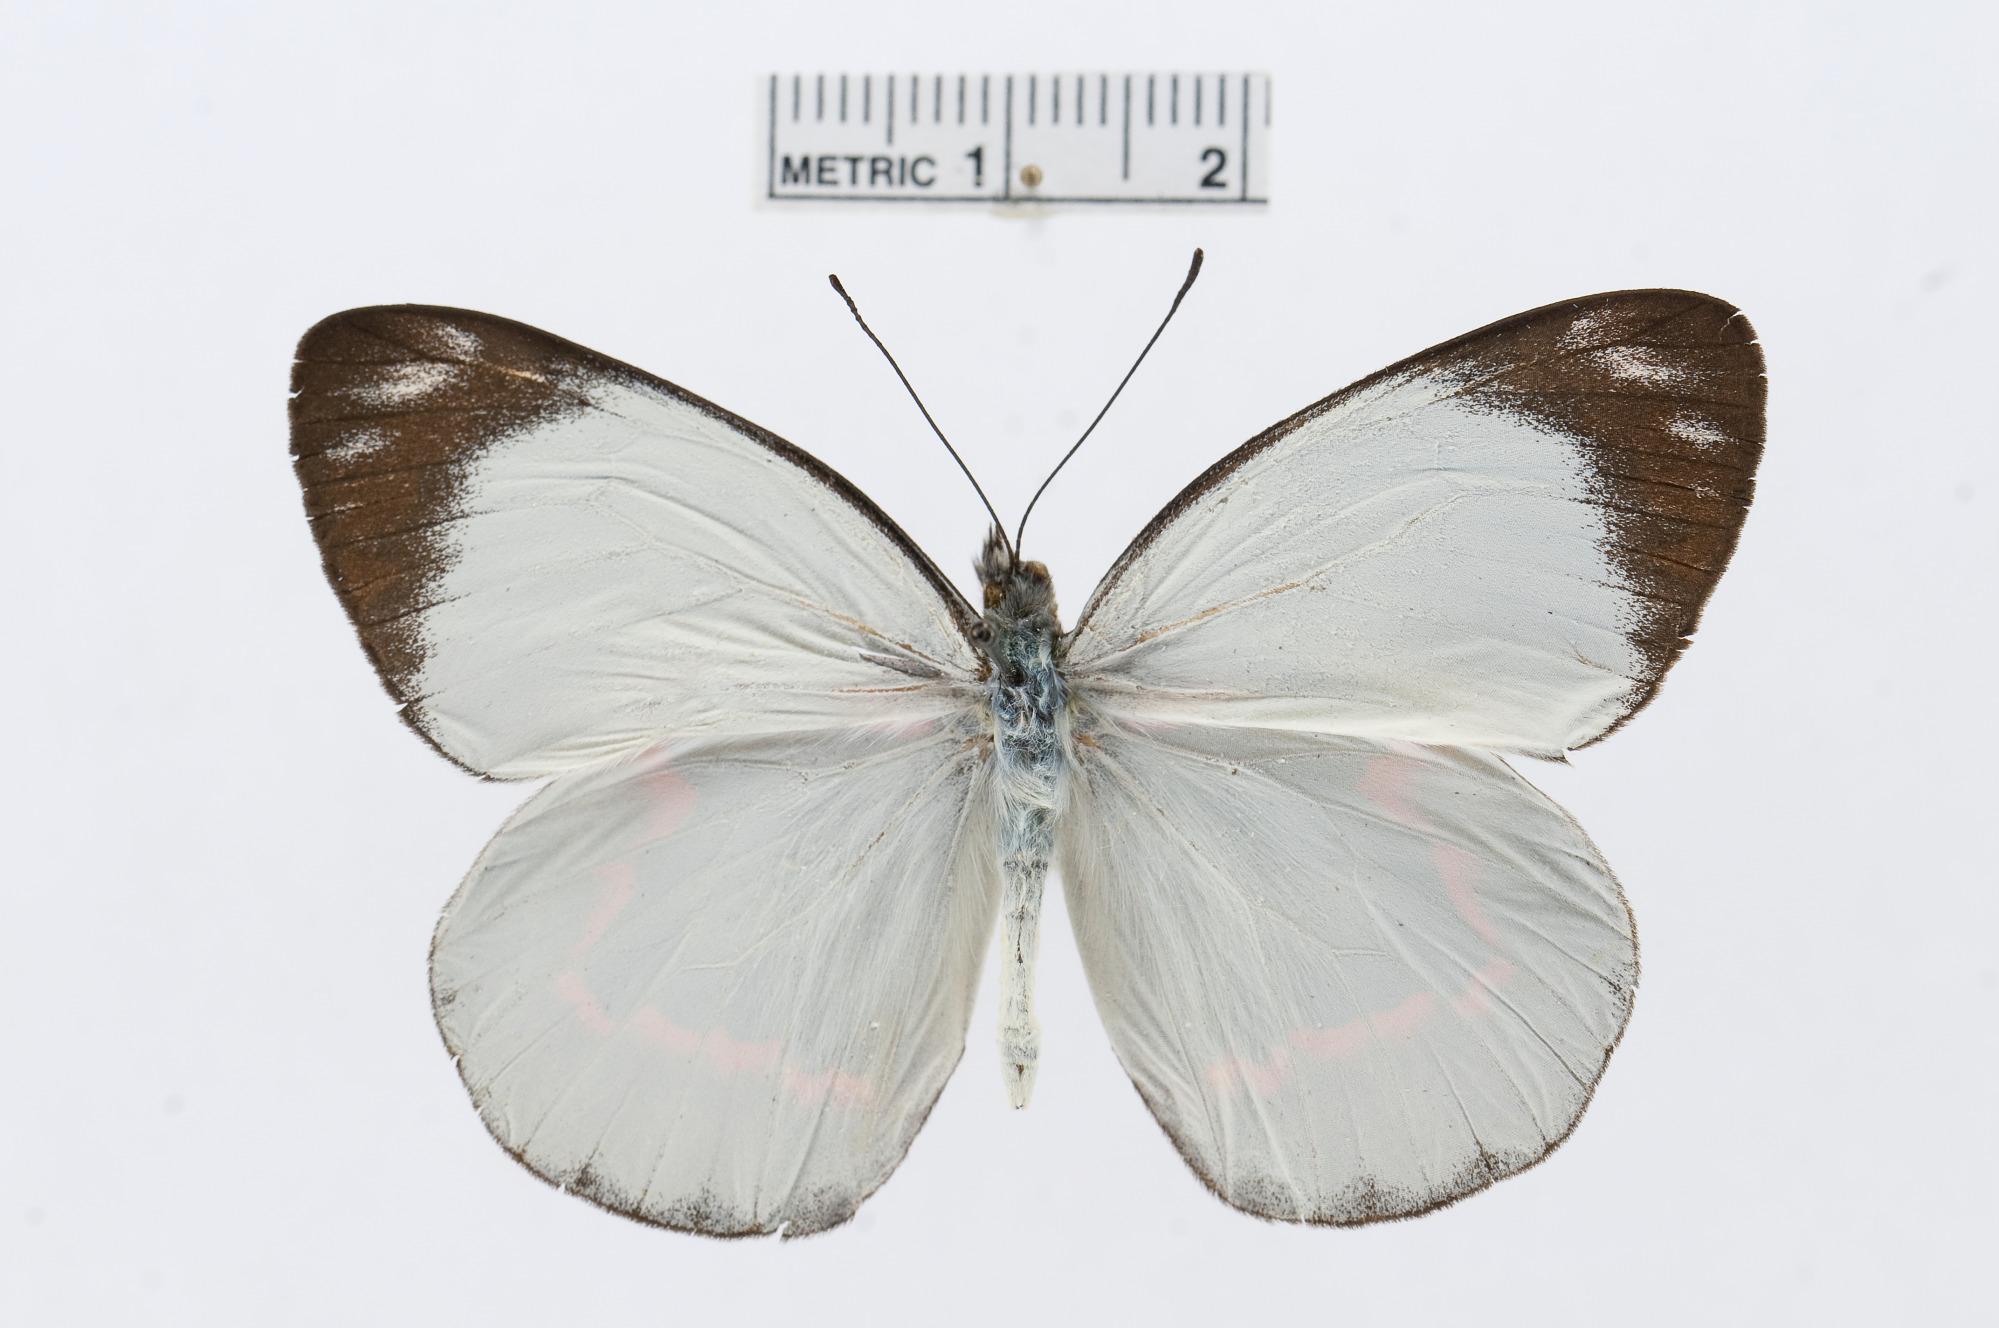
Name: Delias nigrina
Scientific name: Delias nigrina
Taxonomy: Animalia, Arthropoda, Hexapoda, Insecta, Lepidoptera, Pieridae, Pierinae